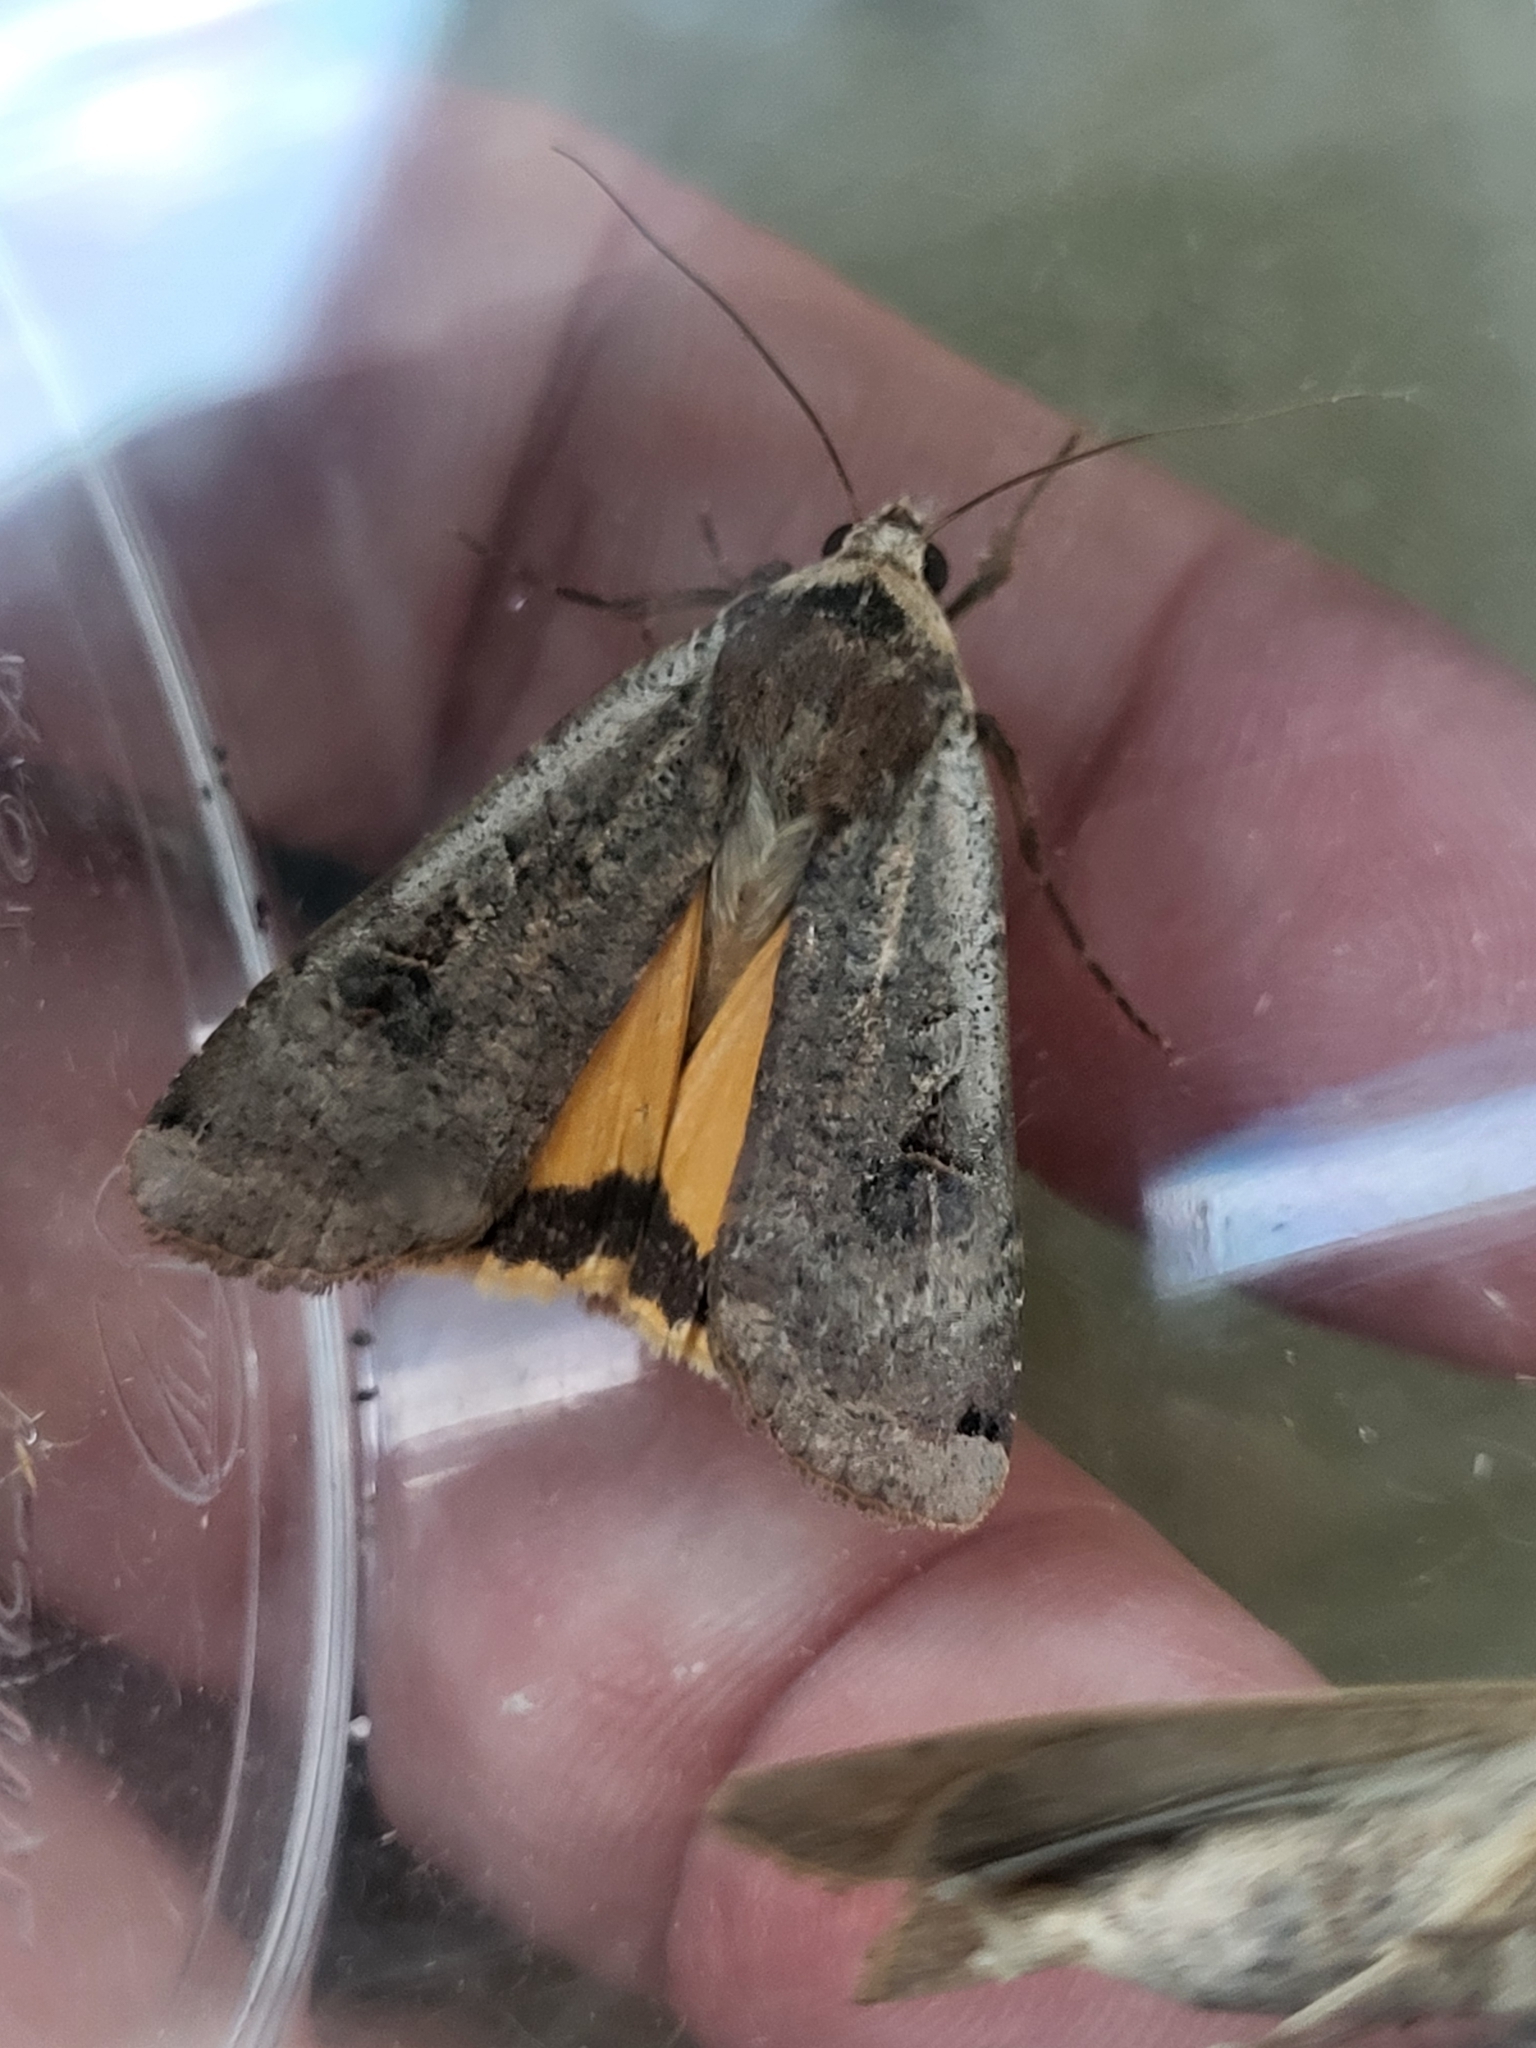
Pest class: cutworms